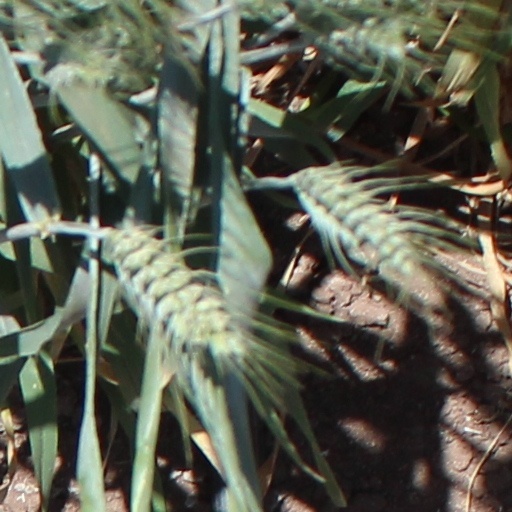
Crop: wheat